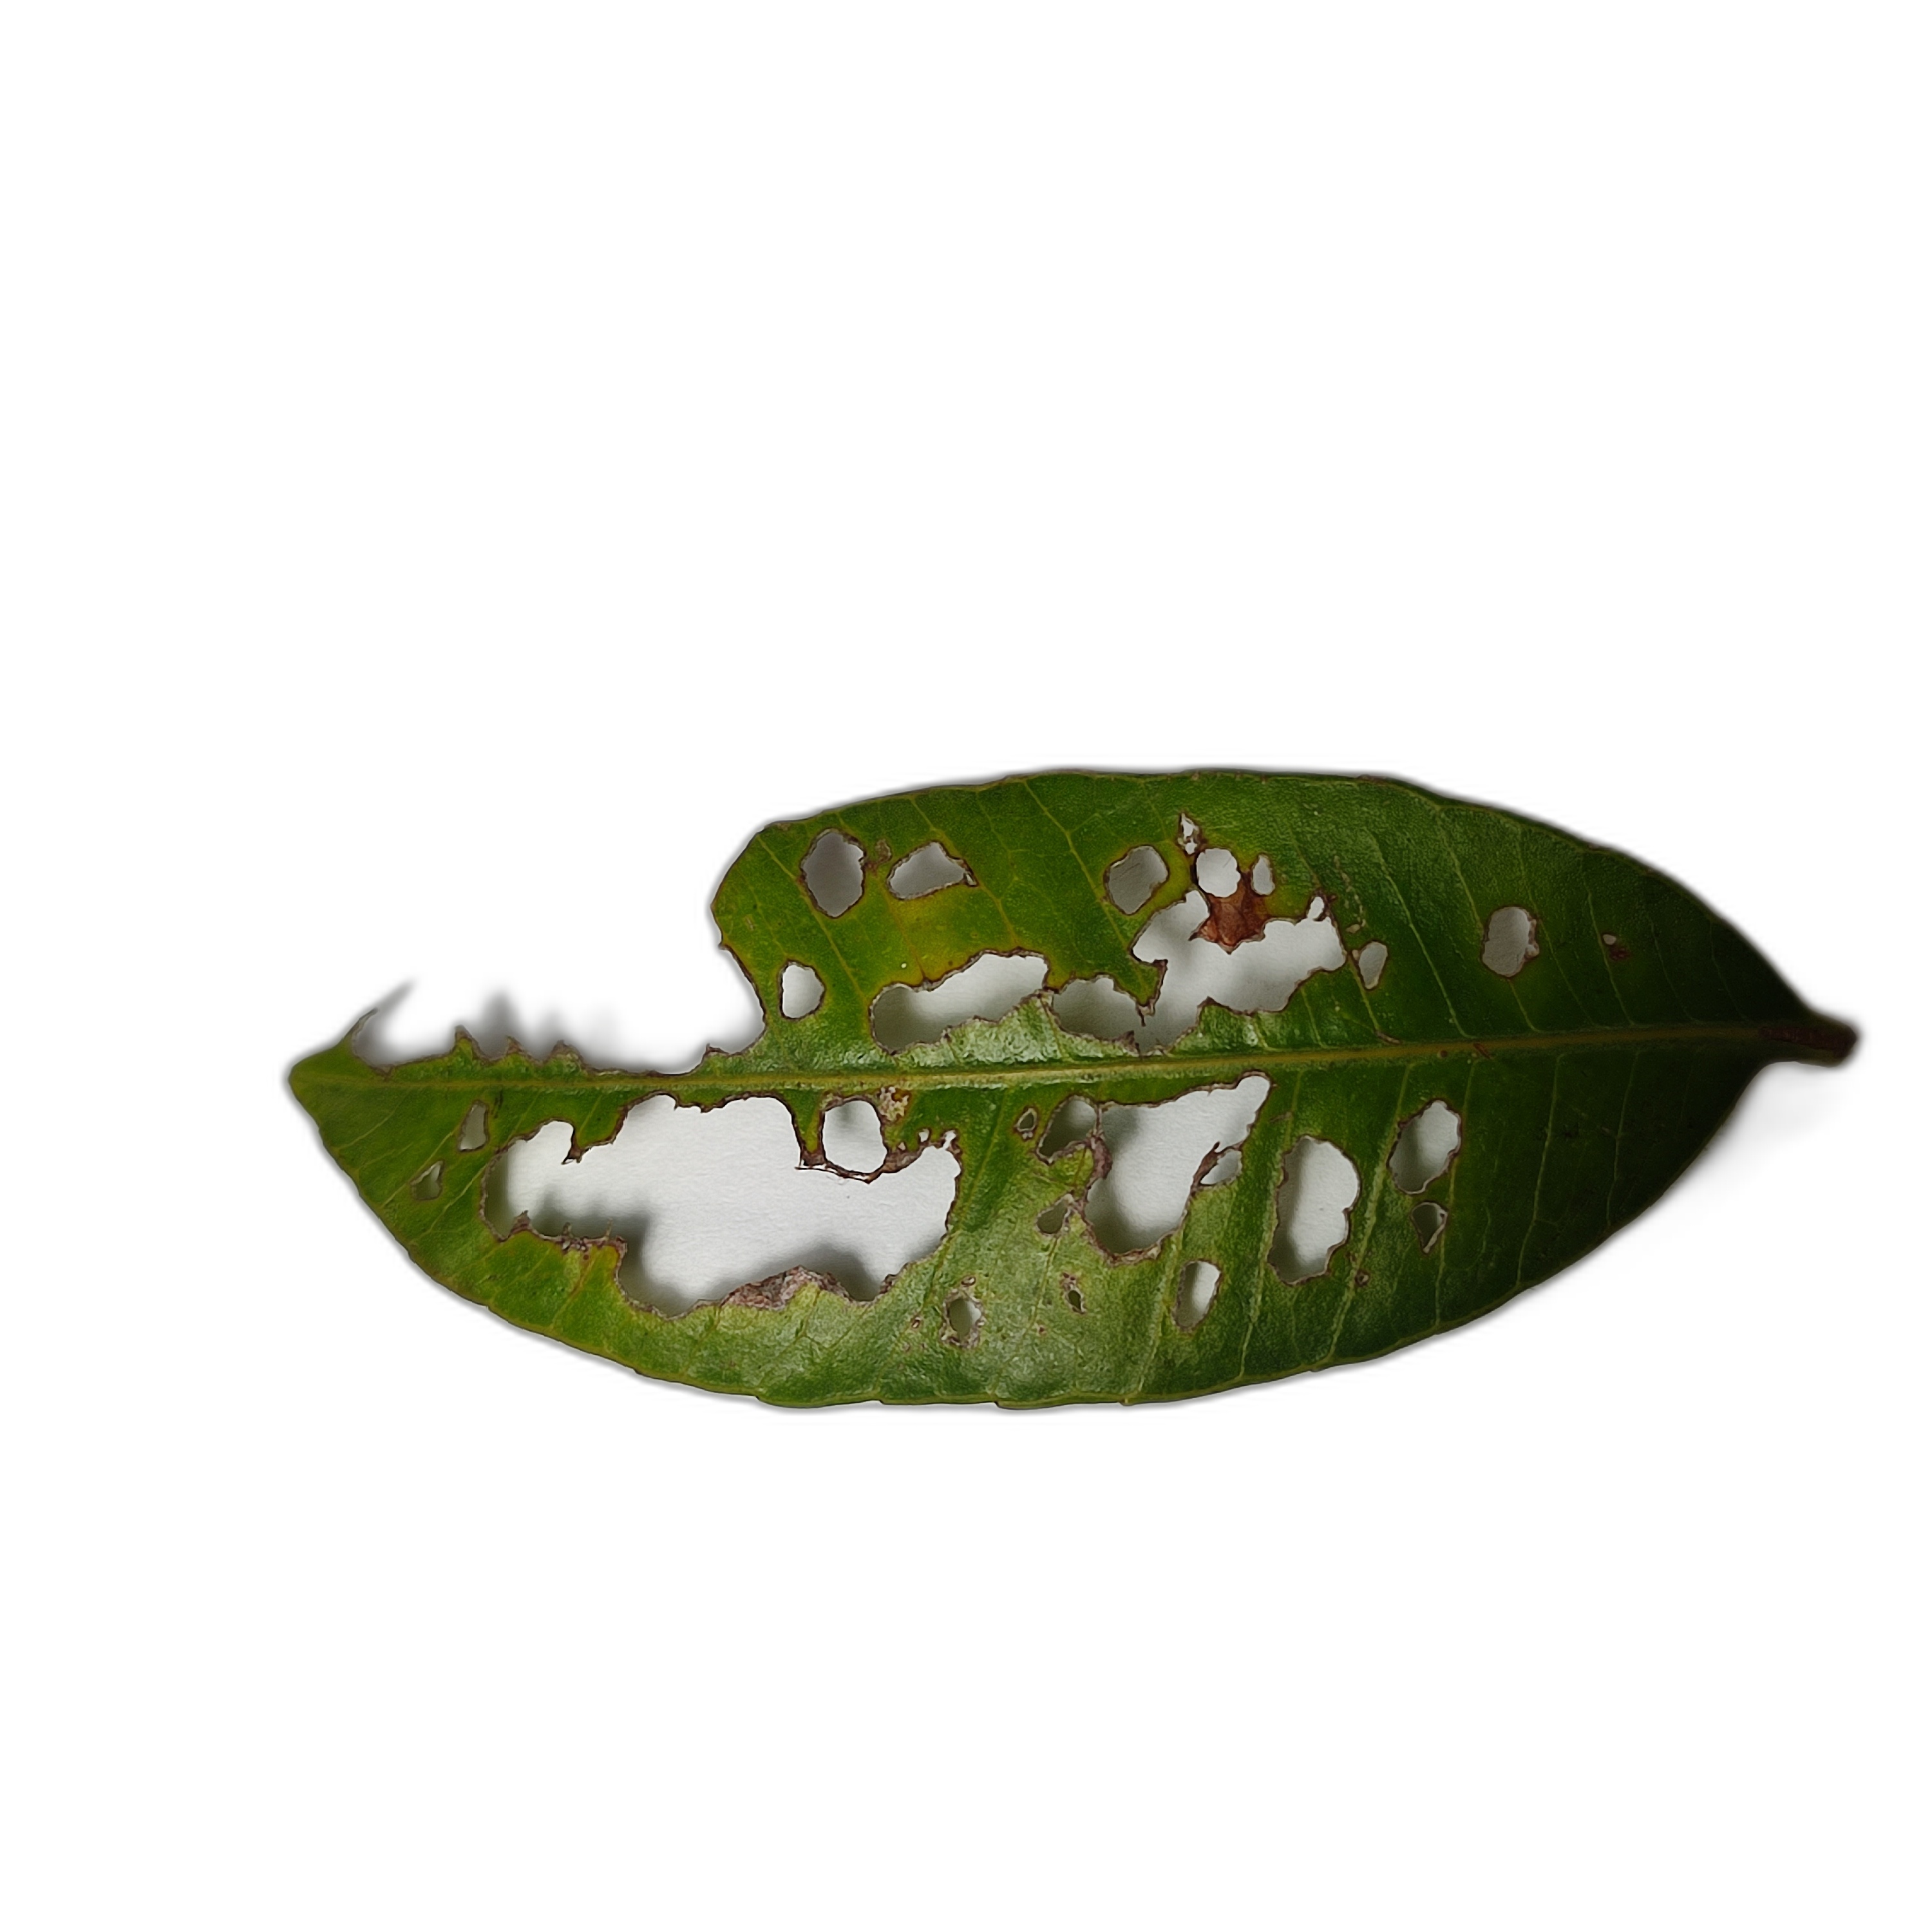
Label: not_healthy